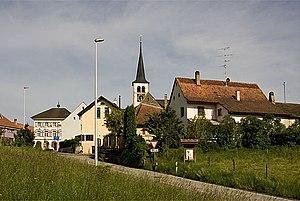
Vue de Röschenz